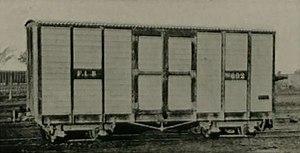
Materiel roulant des Fayoum Light Rys Co - FLR No 602